Thomas Leigh (Lord Mayor)

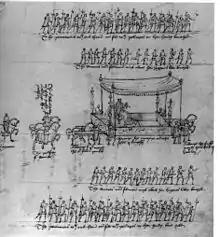
Leigh led the coronation procession of Elizabeth I

Leigh was raised by Sir Rowland Hill, a City mercer and wool merchant, and later joined Sir Rowland's business, and circa 1535, he married his niece and heir, Alice Barker, daughter of John Barker and Elizabeth "née" Hill.